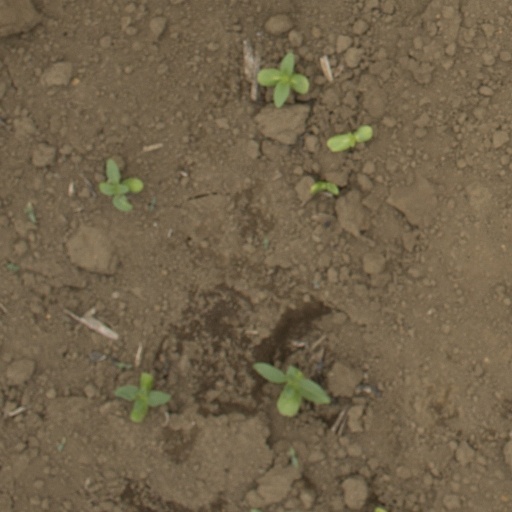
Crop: Jerusalem artichoke